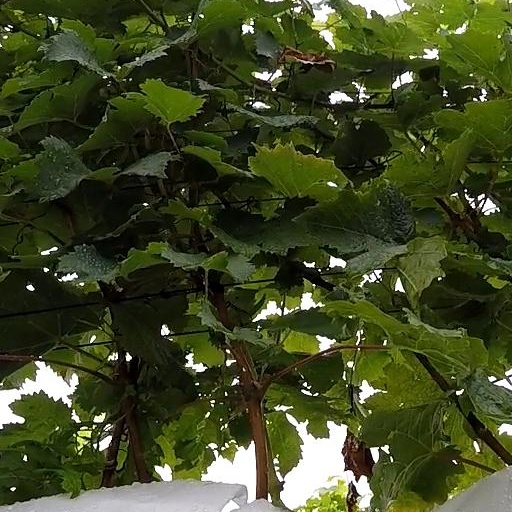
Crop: grape